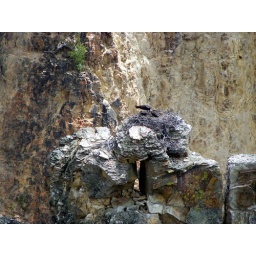
Osprey nest with young being fed fish from the river in the grand canyon of Yellowstone